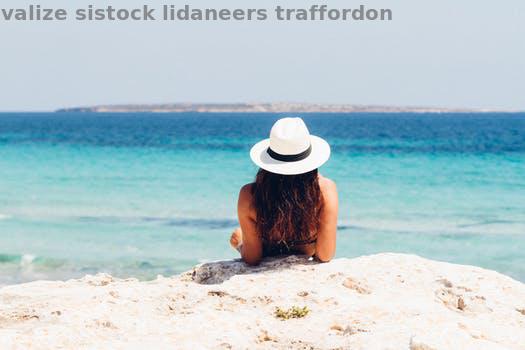
Label: Watermark